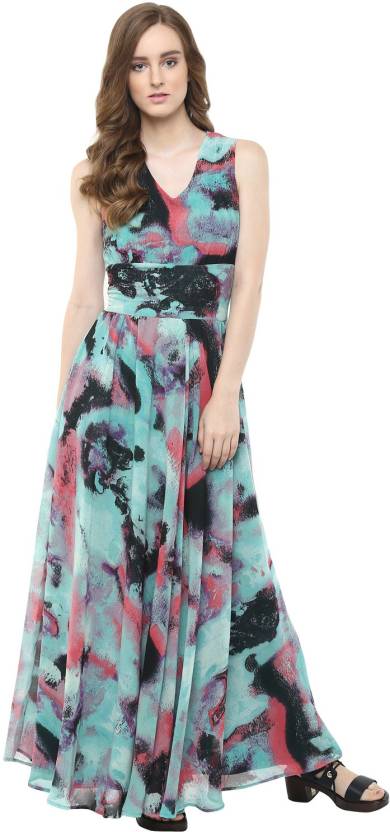
Product: Women A-line Multicolor Dress
Price: ₹873
Colors: Multicolor
Pattern: Printed
Description: Harpa Seagreen Women Printed Dresses 100% Polyester Hand Wash in Cold Water. Dry in Shade for Lasting Color.